Key Underwood Coon Dog Memorial Graveyard

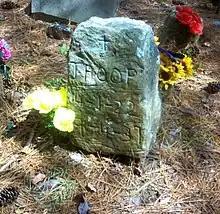
Troop's grave, the oldest in the cemetery

Key Underwood established the cemetery on September 4, 1937, interring his coon dog, Troop, in an old hunting camp located in rural Colbert County, Alabama, US. The closest town is Cherokee, Alabama. At the time, Underwood only intended to bury Troop in a place they had coon hunted together for 15 years. The memorial was a serendipitous afterthought. Underwood buried Troop there, three feet deep, with an engraved old chimney stone for a marker. Later, other bereaved hunters followed his example when their dogs died, and the cemetery flourished as a result.